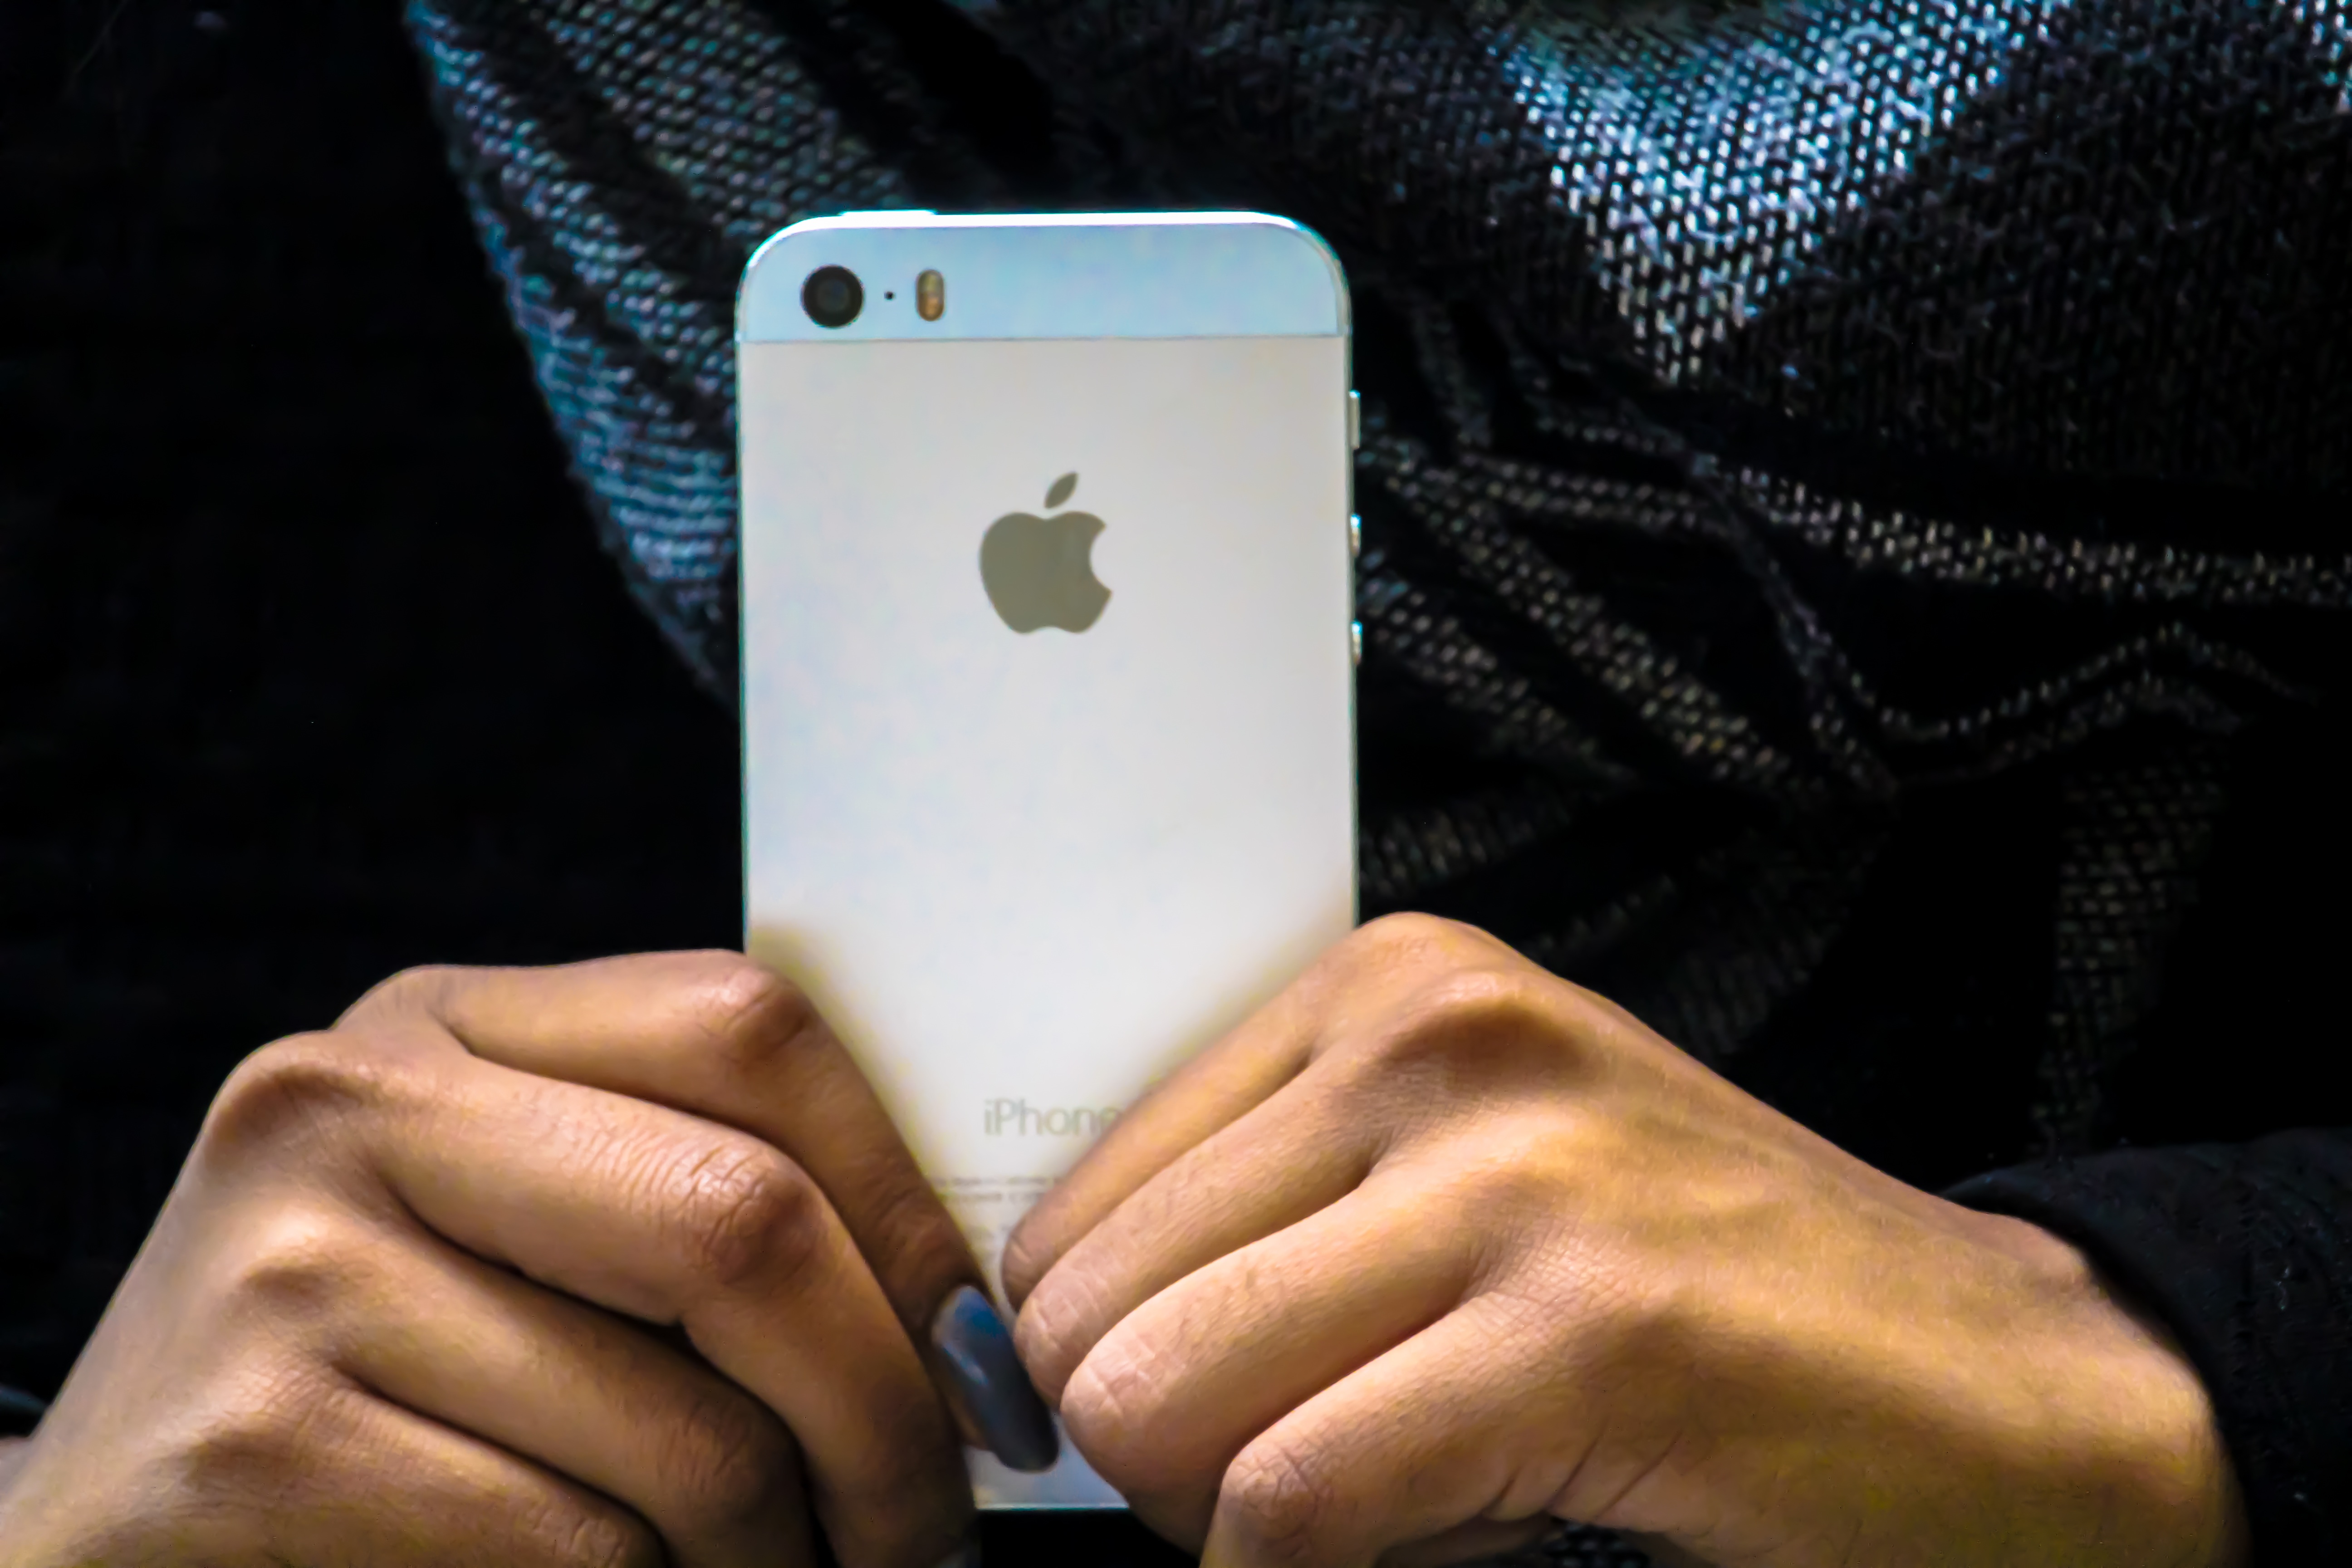
smartphone, hand, technology, finger, gadget, mobile phone, portable communications device